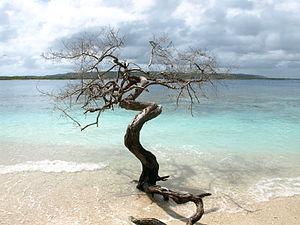
Le parc national San Esteban est un parc national situé dans l'état de Carabobo au Venezuela.